1963–1965 Ogaden rebellion

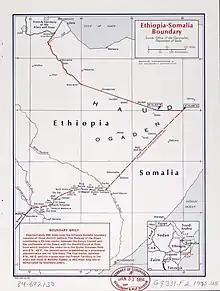
Ogaden region and Ethiopian-Somalia border

The insurgencies surprising early success is attributed to the terrain advantage the Ogaden offered, ideal for traditional guerrilla hit-and-run tactics, placing the mechanized troops at a large disadvantage. The insurgents honed their skills in ambushing military convoys, leading the Ethiopian army to restrict its operations to administrative centers. In response these centers were reinforced and deployed motor patrols, which were repeatedly ambushed by rebels seeking to obtain arms. The Ethiopian army's lackluster performance against the insurgents bolstered their confidence, encouraging them to expand their activities. However, their hit-and-run tactics ultimately proved insufficient to weaken the strategic control of the Ethiopian Empire.